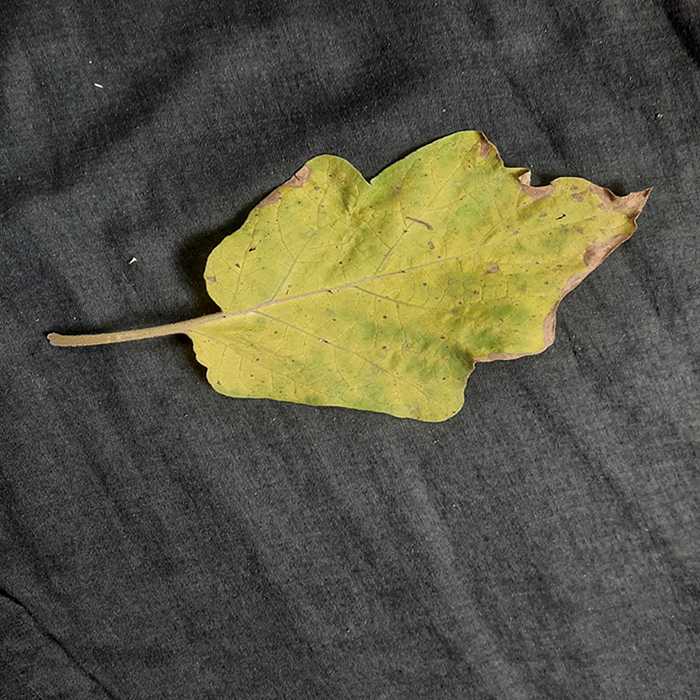
Plant: Eggplant
Label: Eggplant verticillium wilt